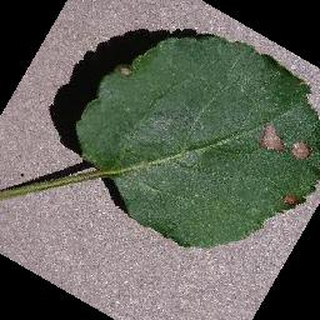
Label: apple_black_rot